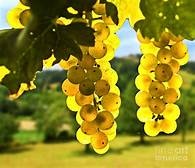
Label: grape